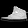
Label: Sneaker